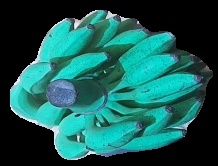
Variety: elakki-bale
Grade: grade3